Dog grooming

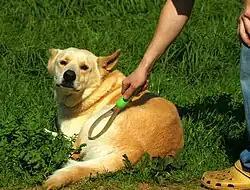
Grooming a dog using a shedding blade

Dog grooming refers to the hygienic care of a dog, a process by which a dog's physical appearance is altered or enhanced. A dog groomer (or simply "groomer") is a professional that is responsible for maintaining a dog’s hygiene and appearance by offering services such as bathing, brushing, hair trimming, nail clipping, and ear cleaning.